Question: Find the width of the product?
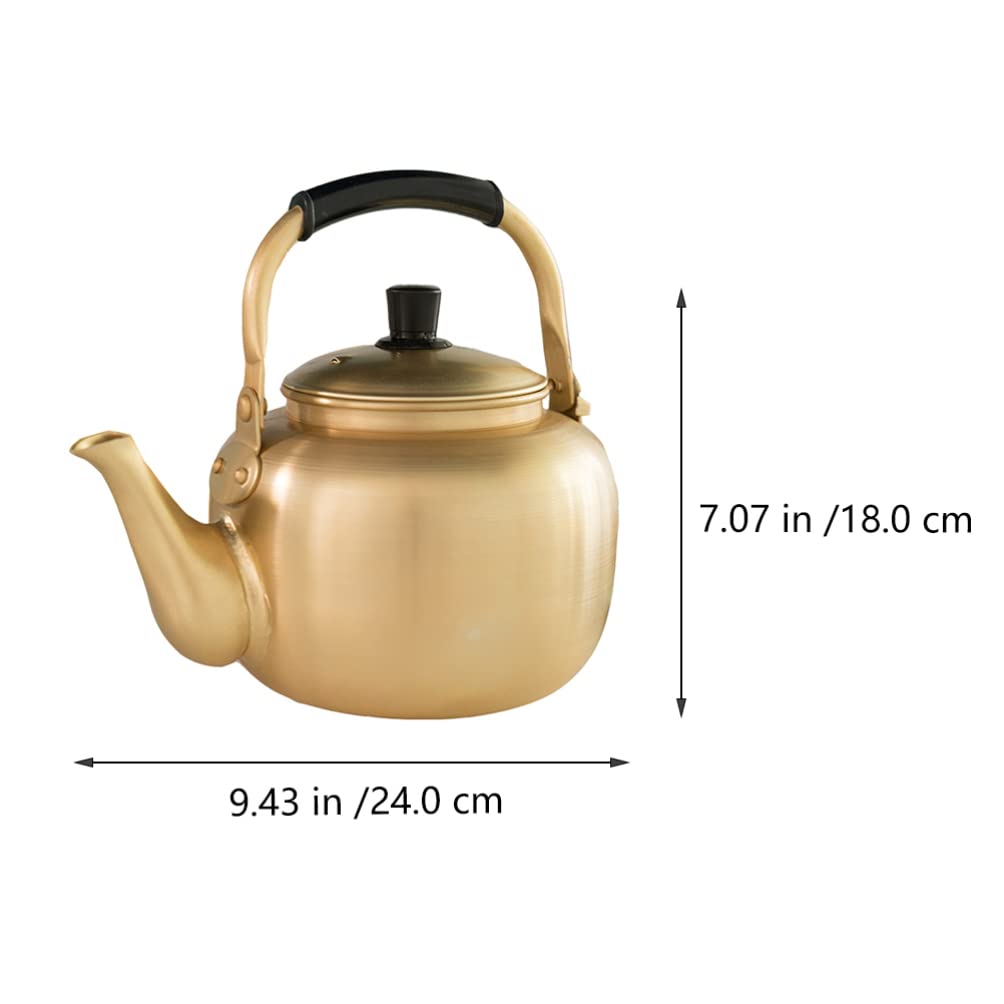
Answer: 24.0 centimetre